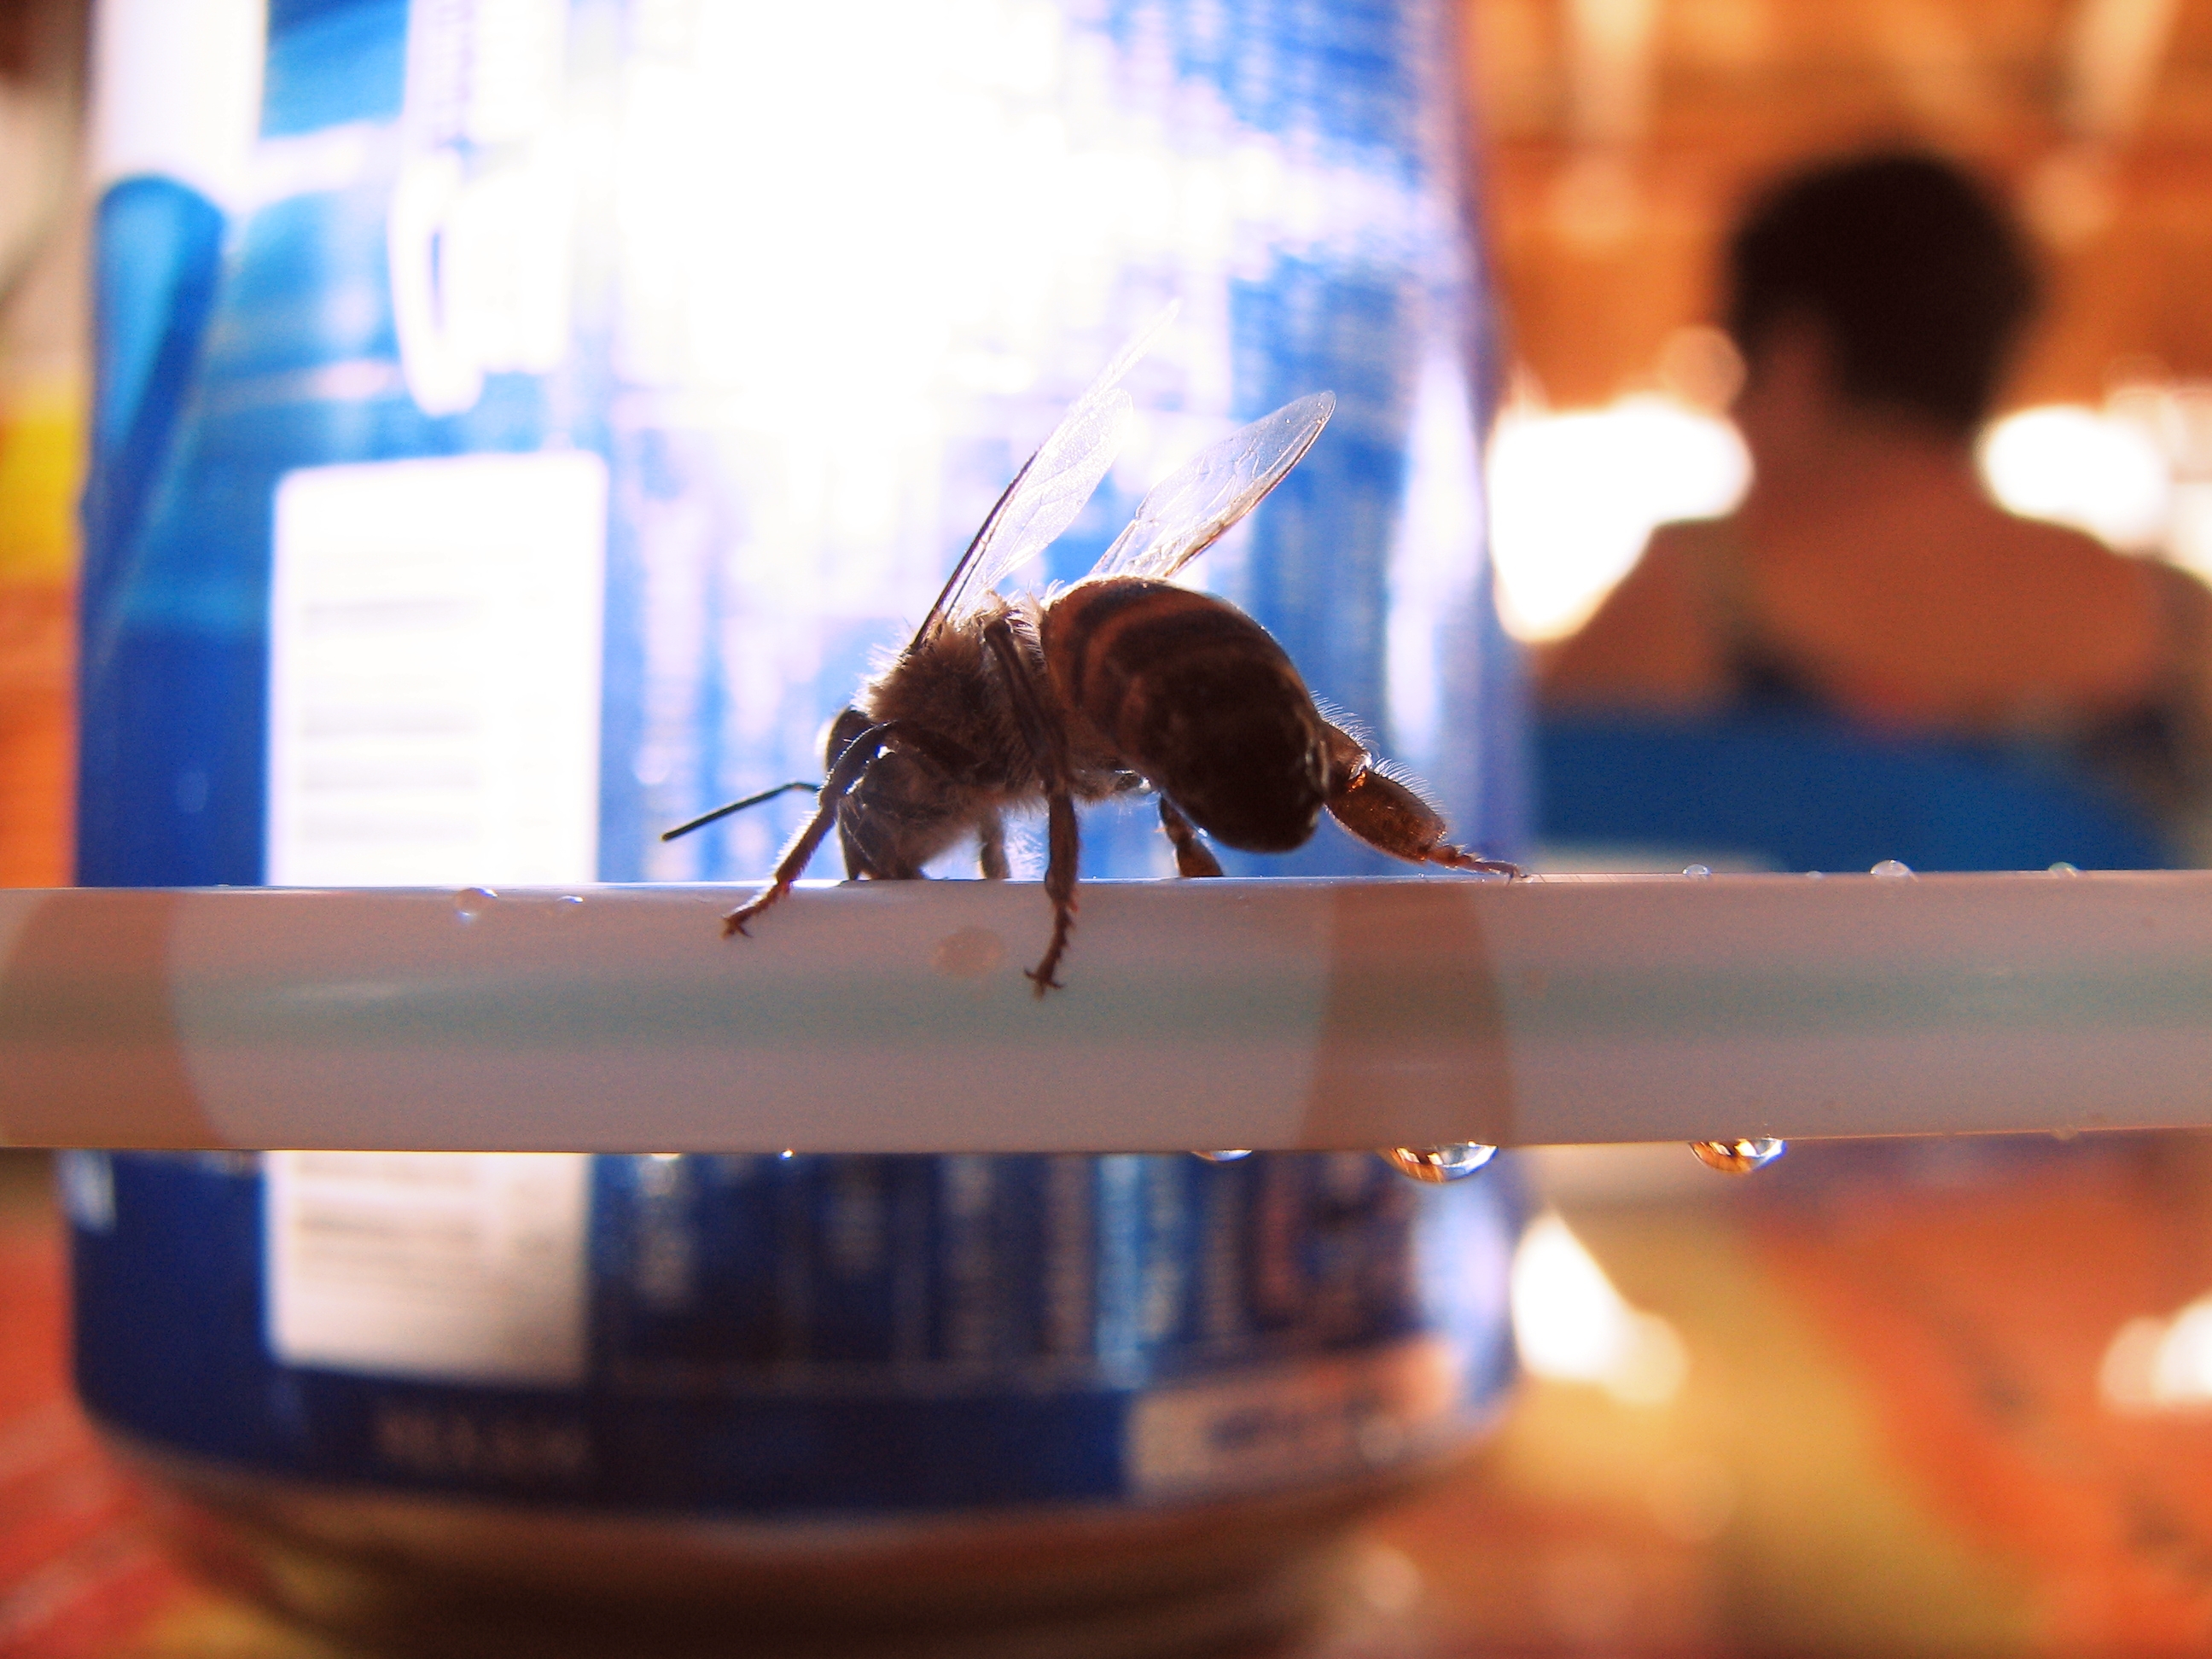
photography, color, insect, blue, bee, riosofrancisco, abelha, pepsi, drinkingstraw, canudo, xing, macro photography